Reidar Bruu

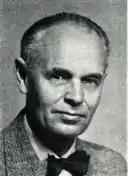
Reidar Bruu

Reidar Bruu (11 September 1903 – 2 November 1989) was a Norwegian politician for the Conservative Party.